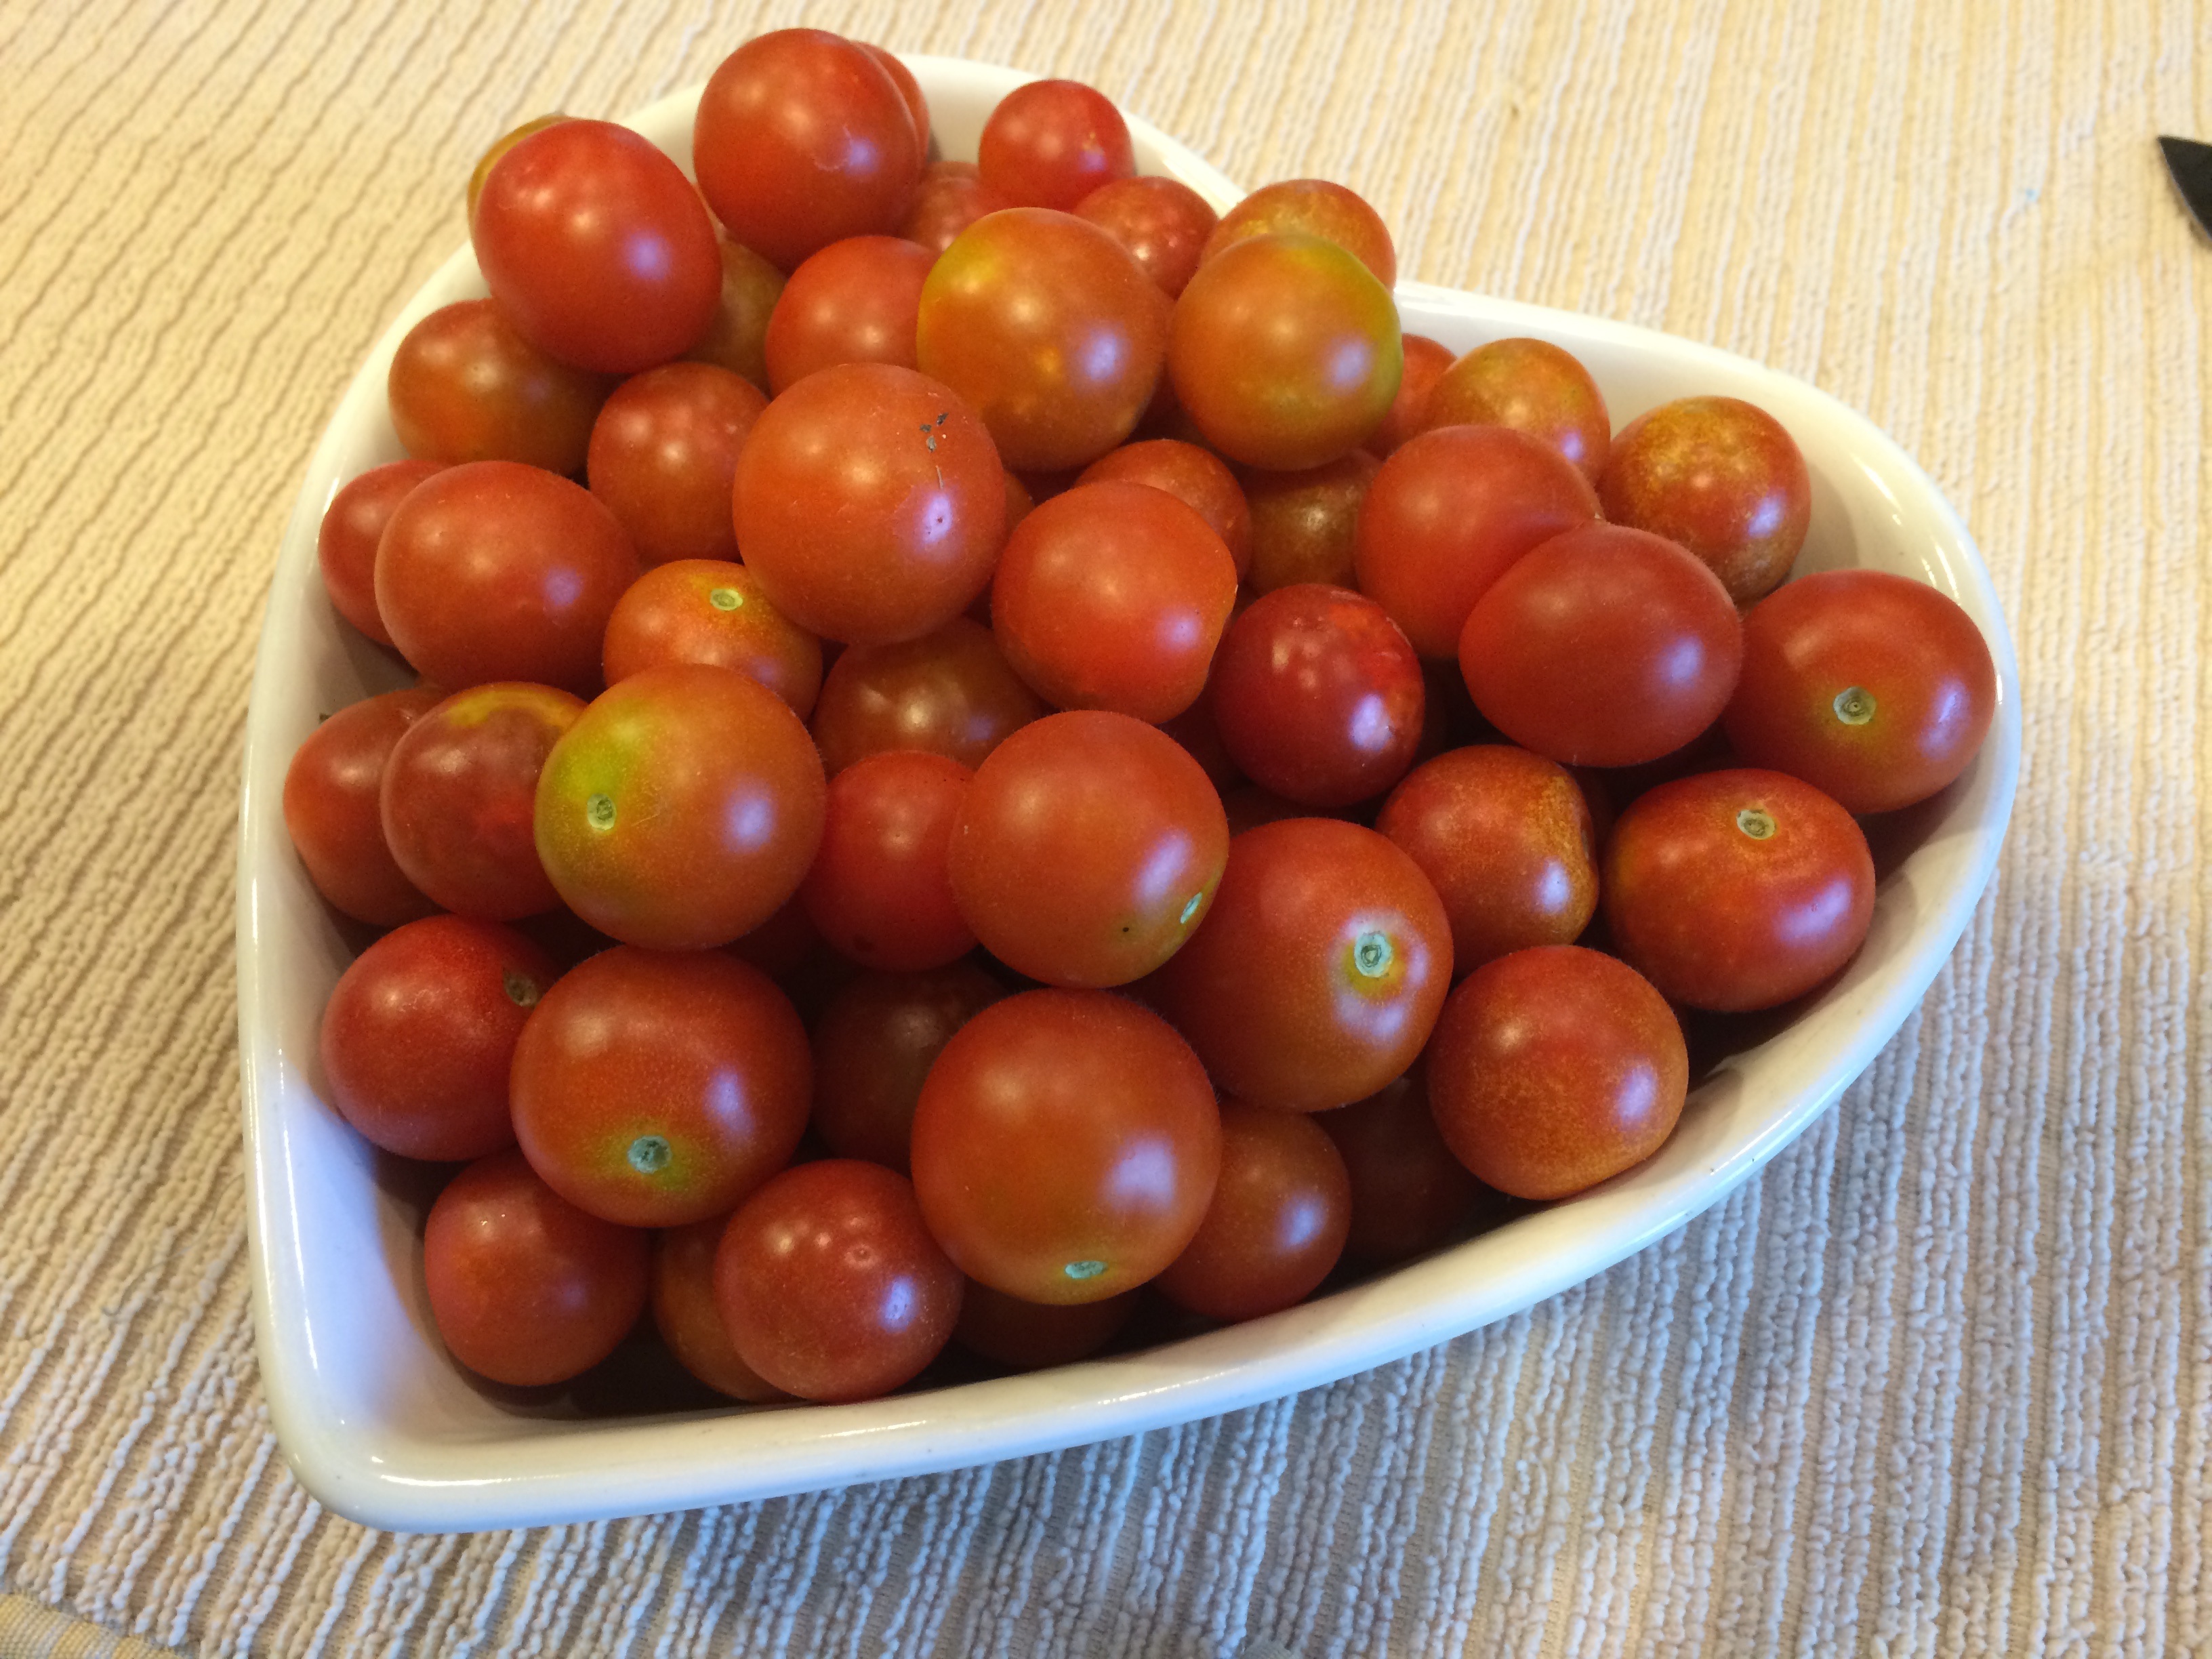
plant, fruit, food, produce, vegetable, tomato, flowering plant, rose family, acerola, malpighia, land plant, potato and tomato genus